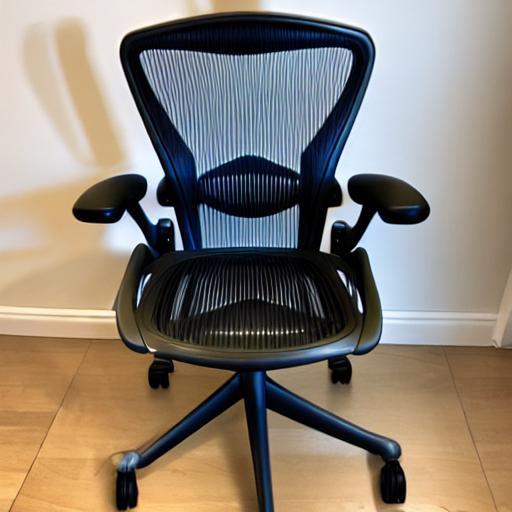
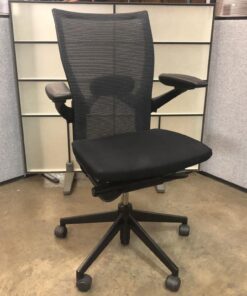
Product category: items_chair
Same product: no